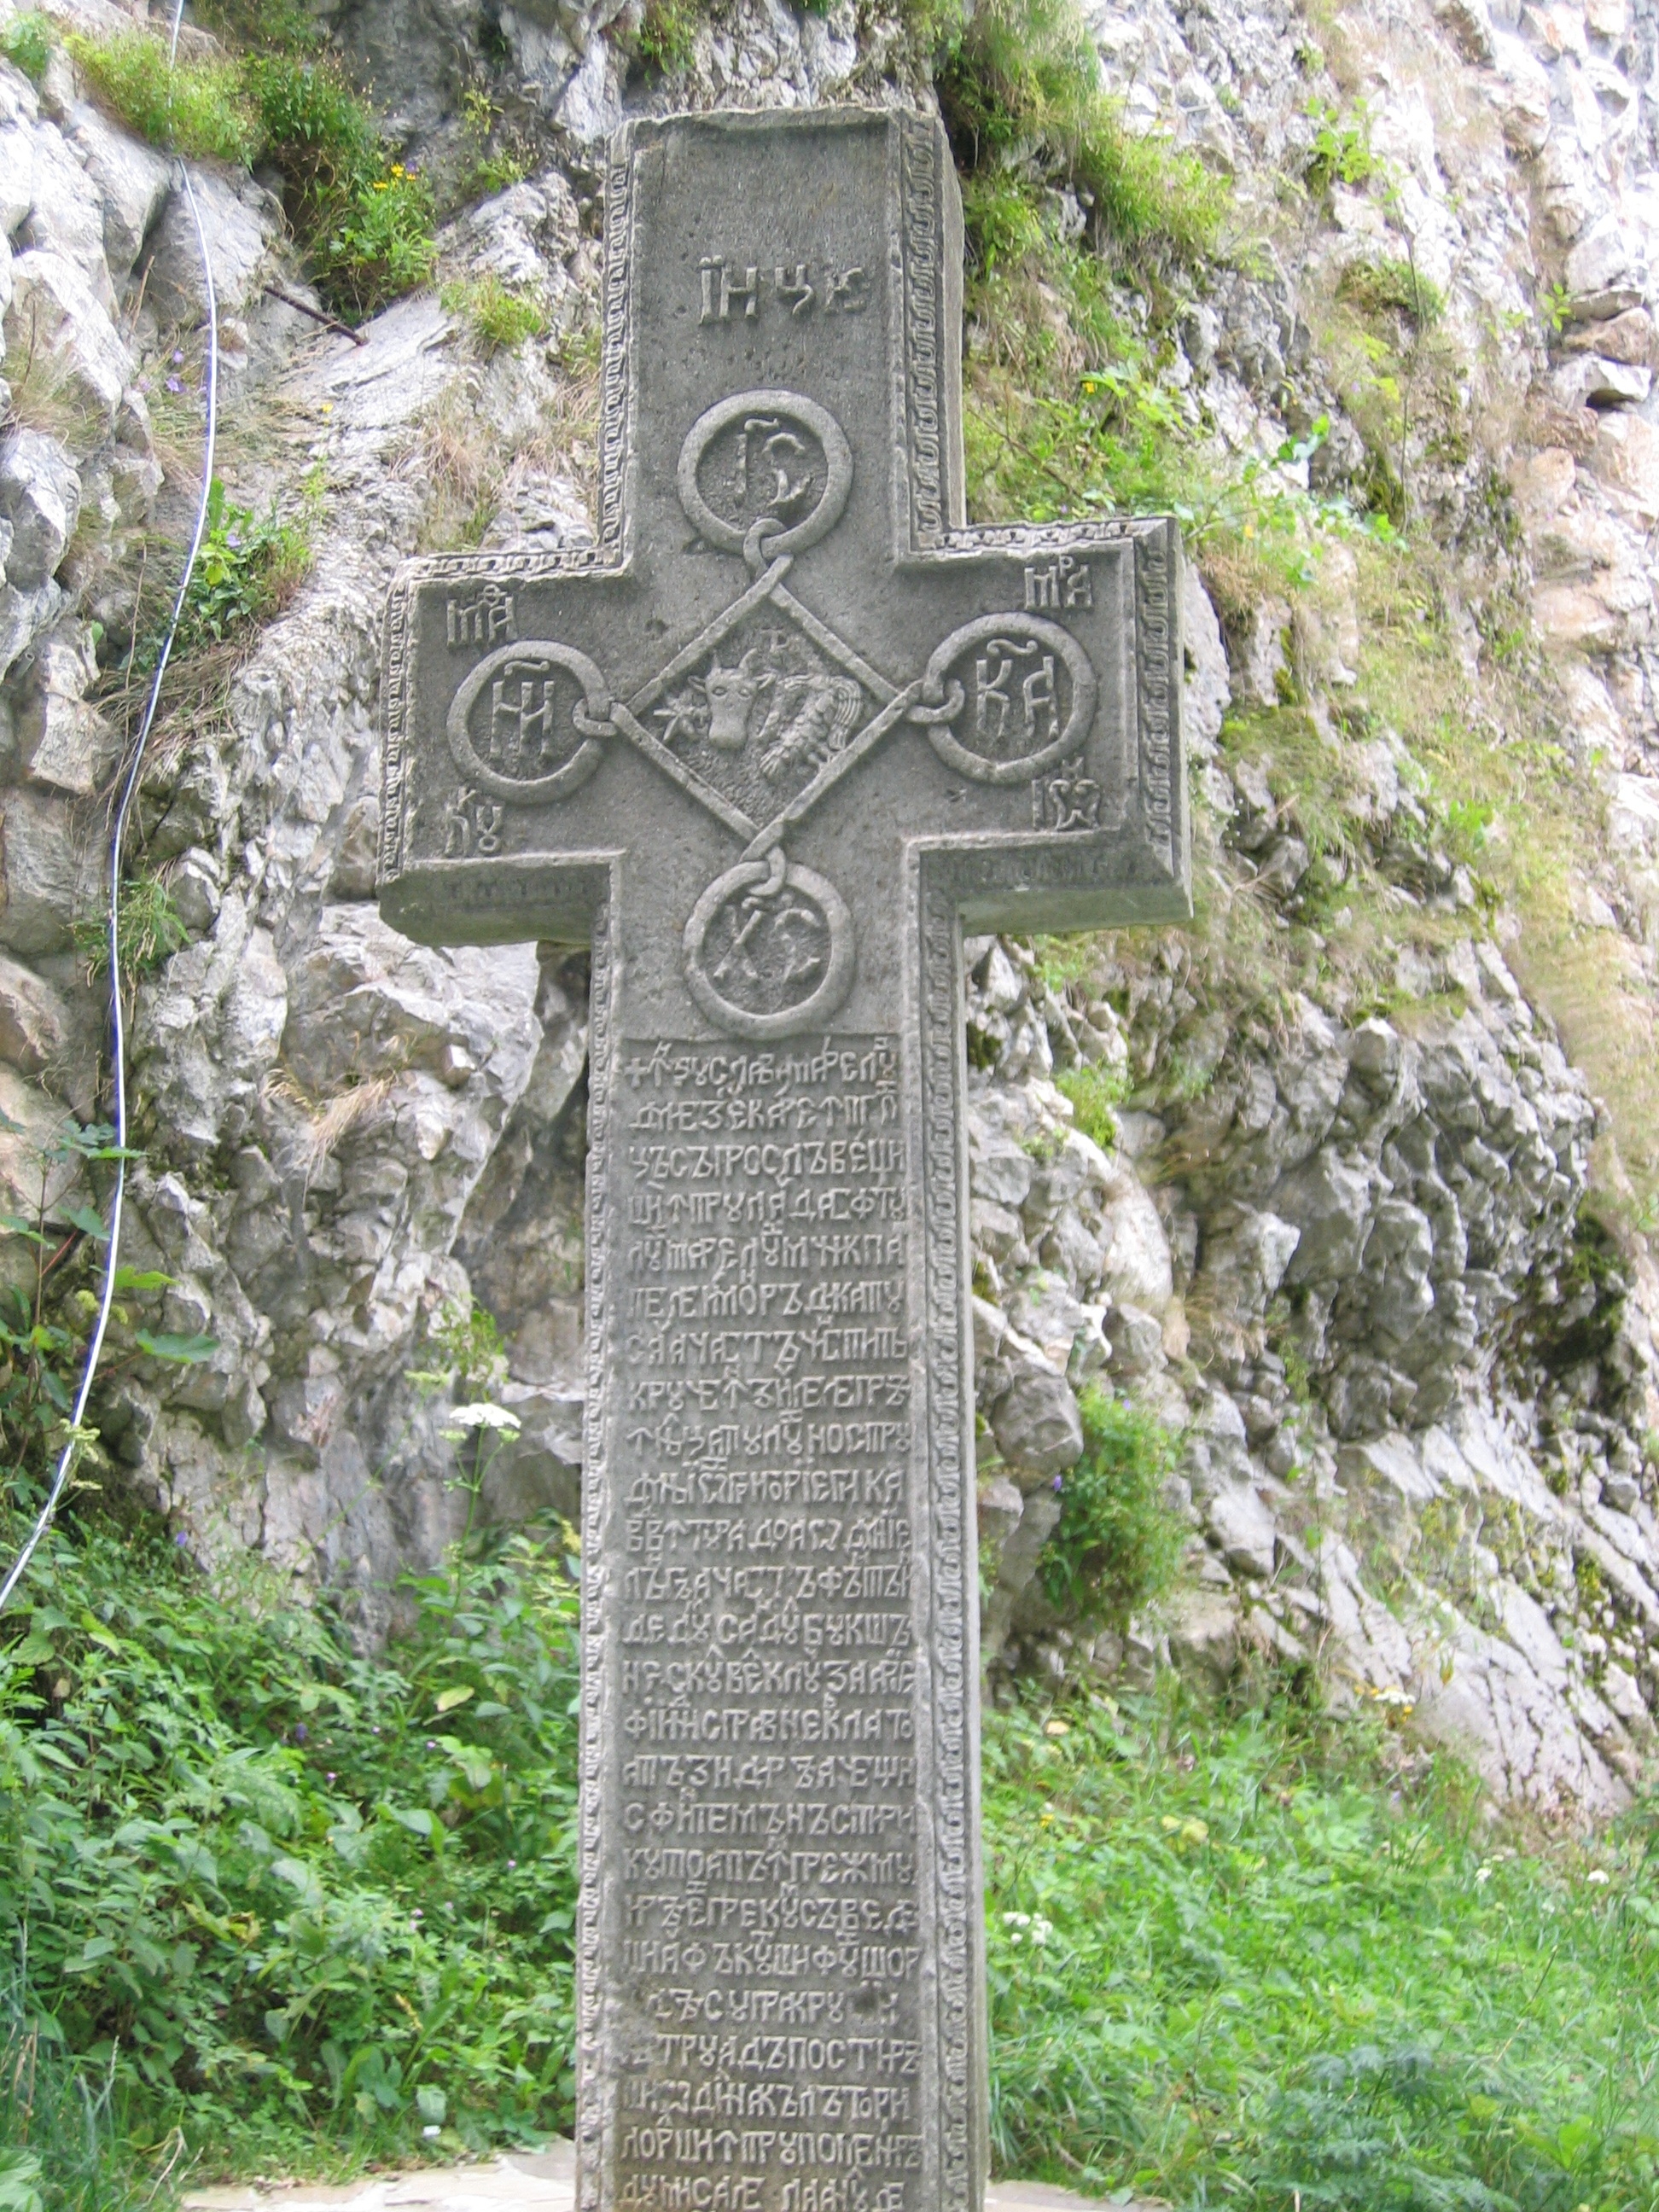
symbol, cross, cemetery, grave, falls, romania, stele